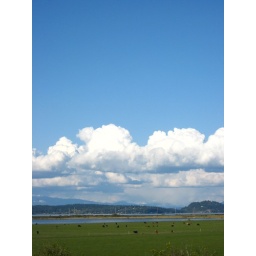
under a big blue sky